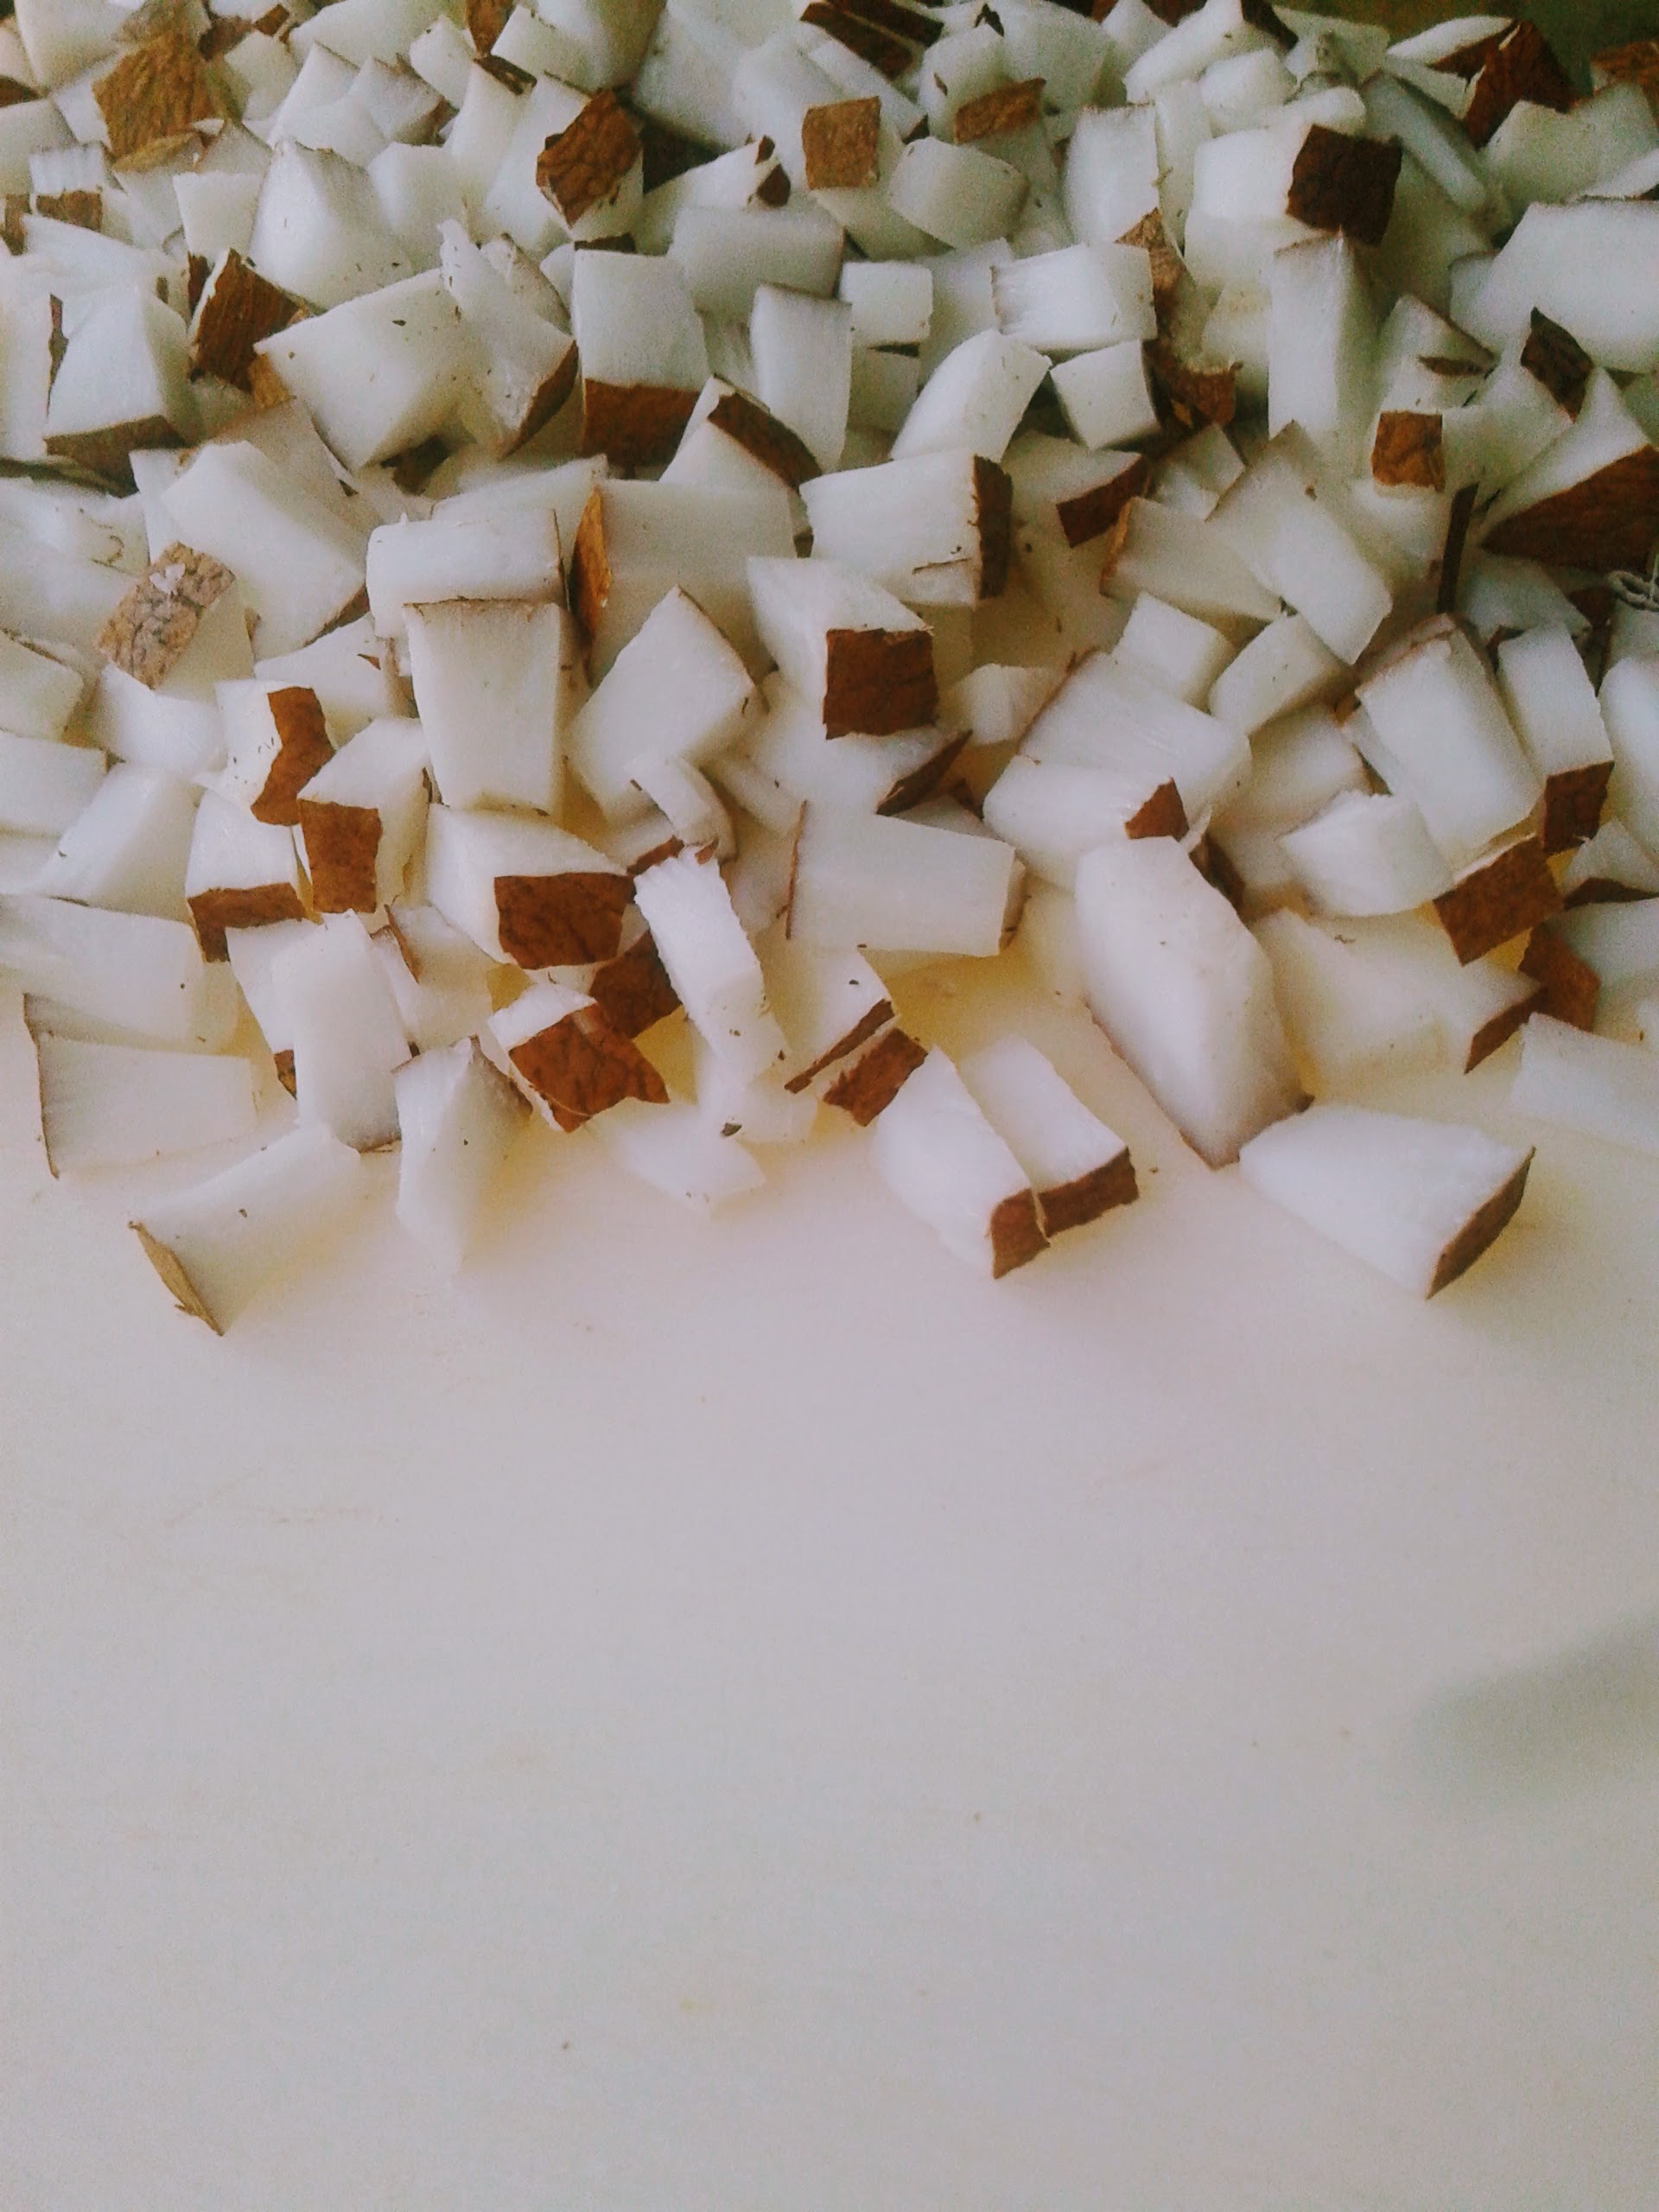
coconut, white, chemical compound, natural material, allium